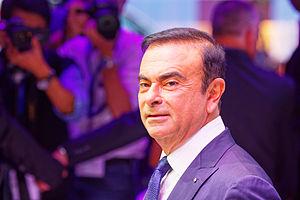
Carlos Ghosn, né le 9 mars 1954 à Porto Velho au Brésil, est un chef d'entreprise franco-libano-brésilien.